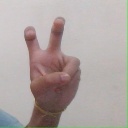
अक्षर: ई